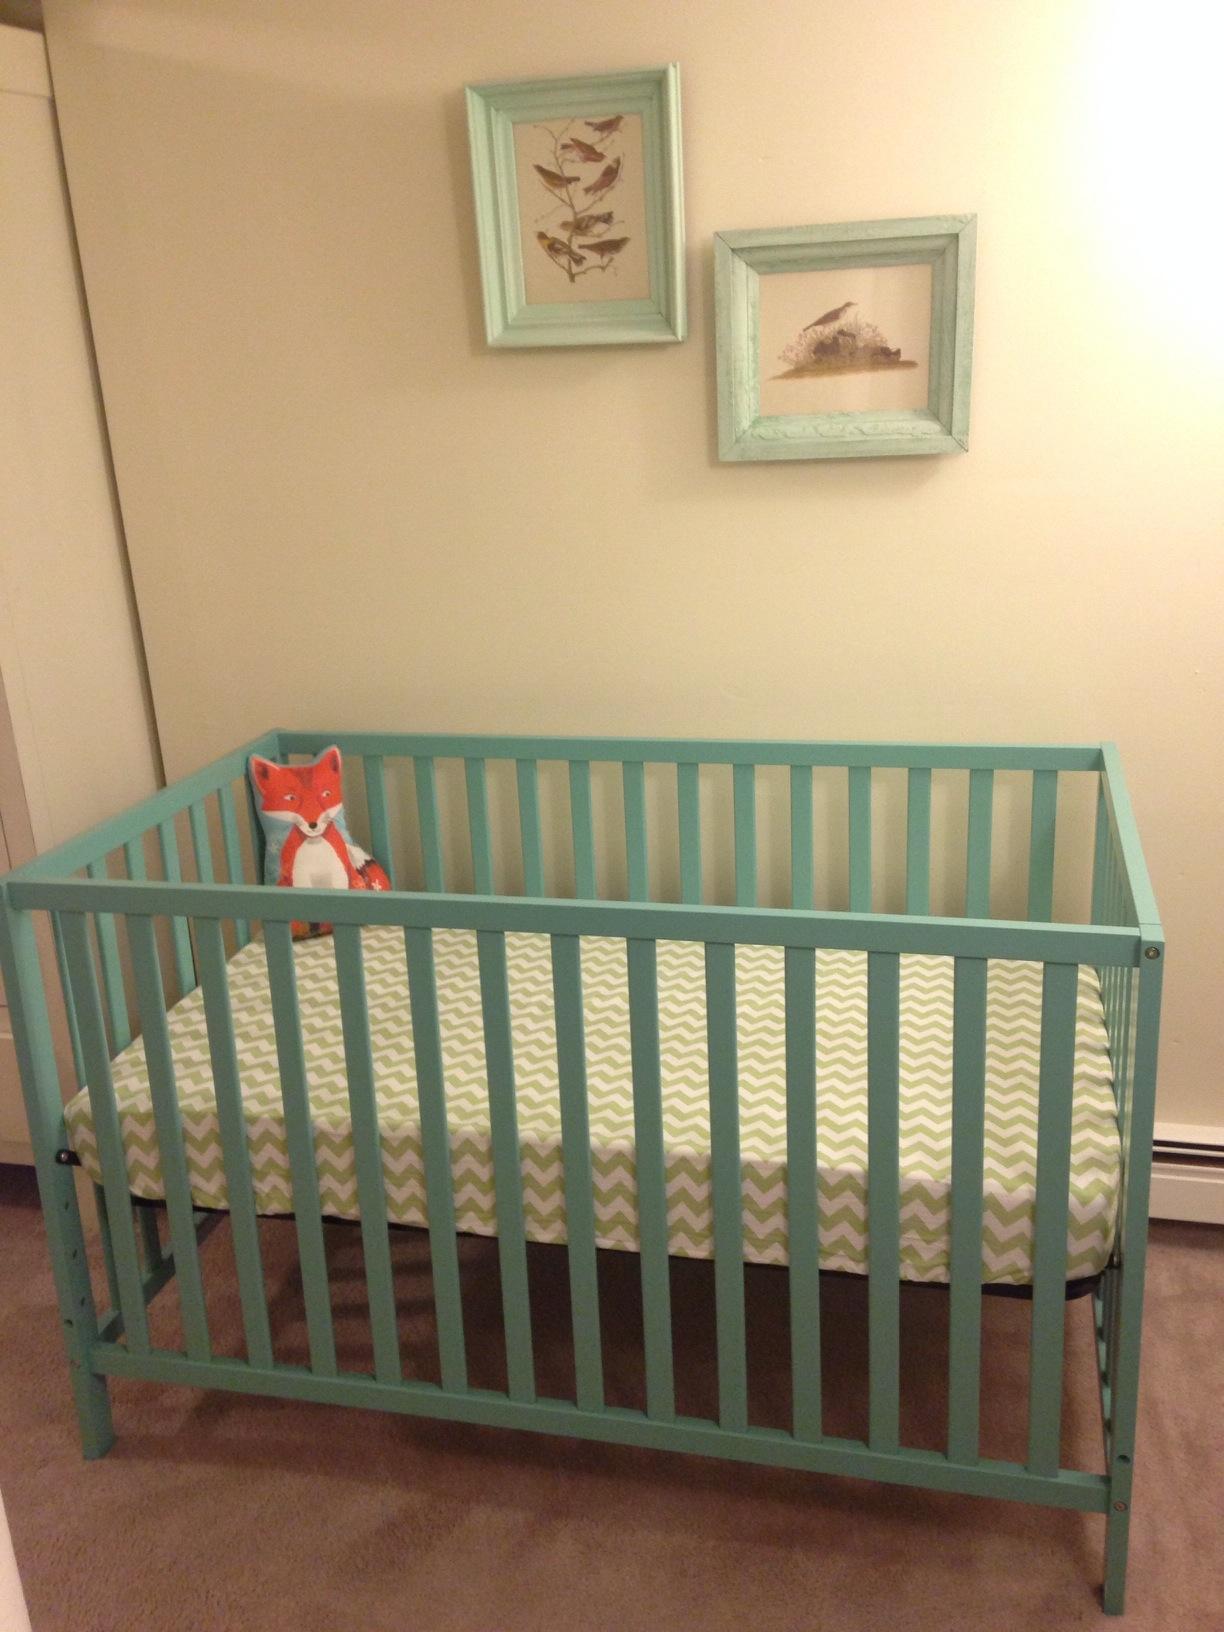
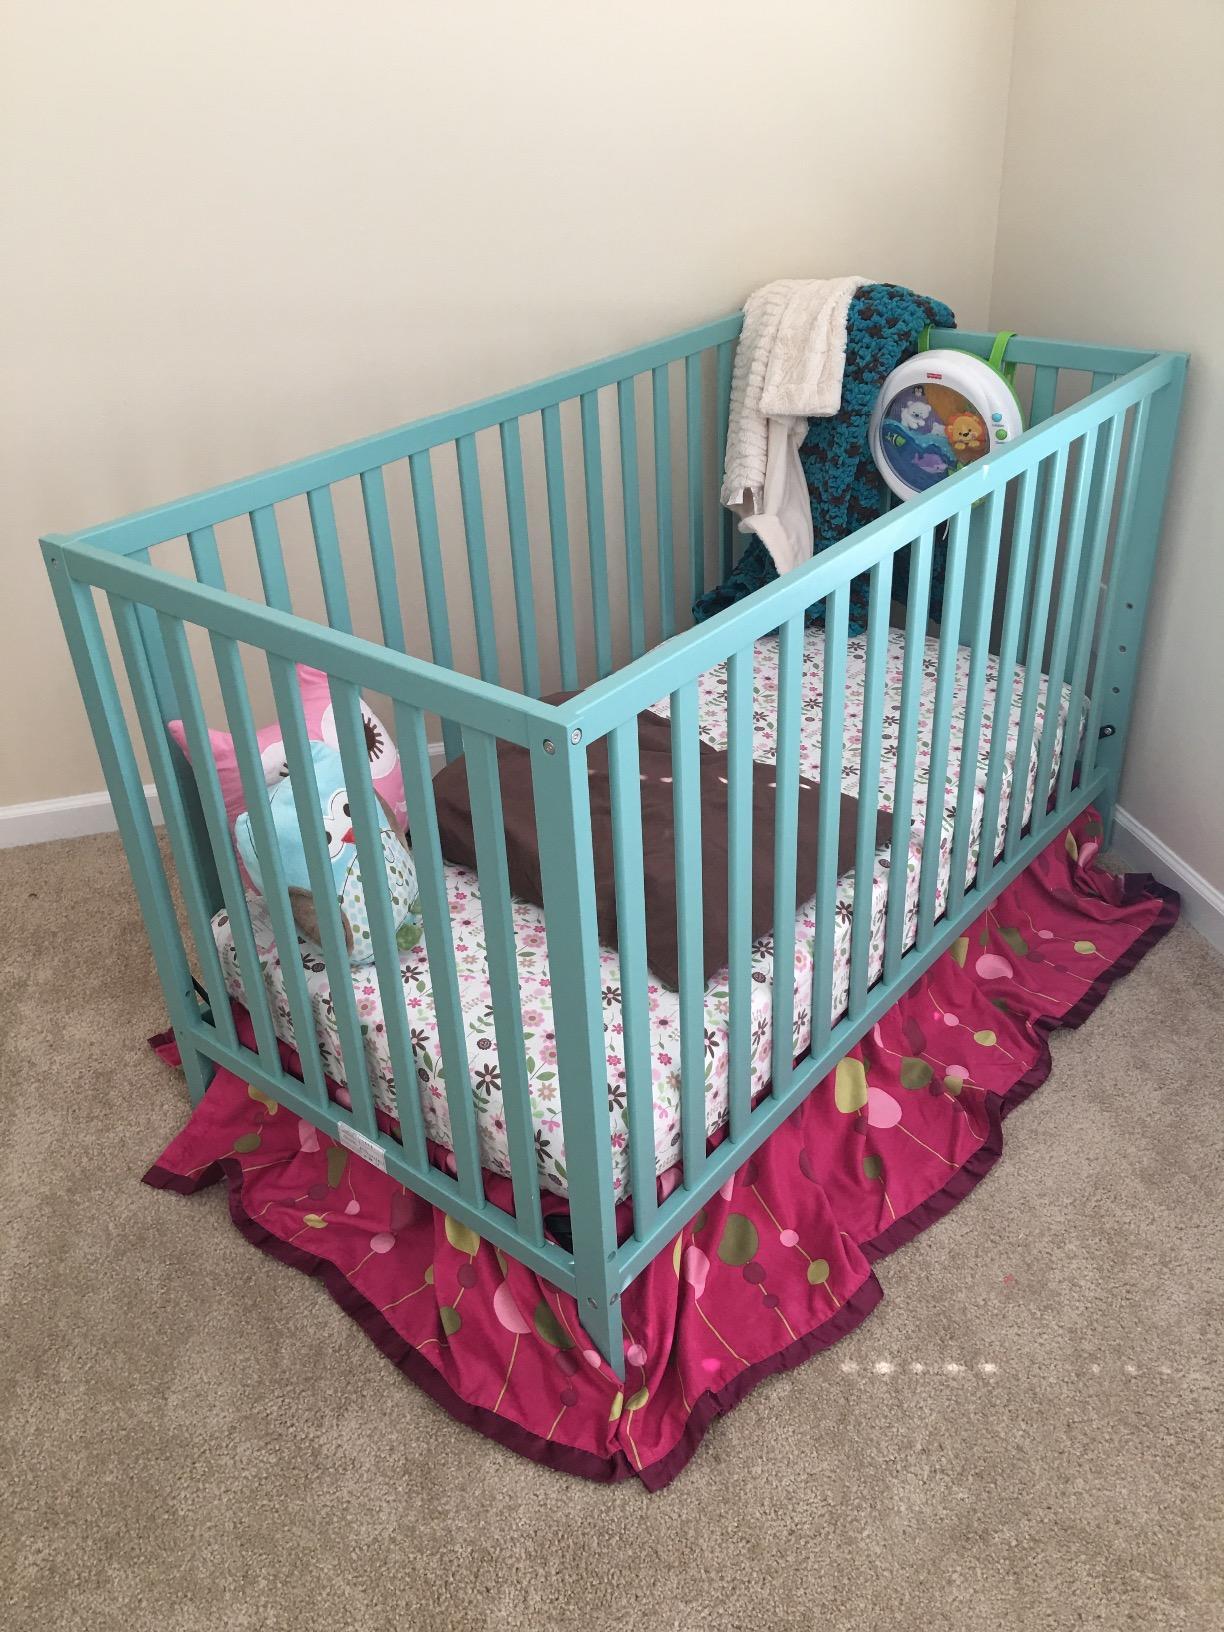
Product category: products_crib
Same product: yes